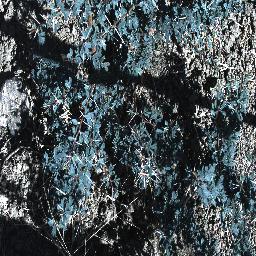
Label: prickly_acacia